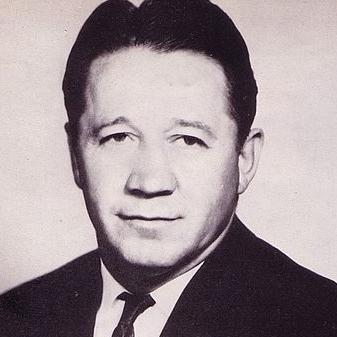
Age: 39